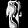
Label: Dress